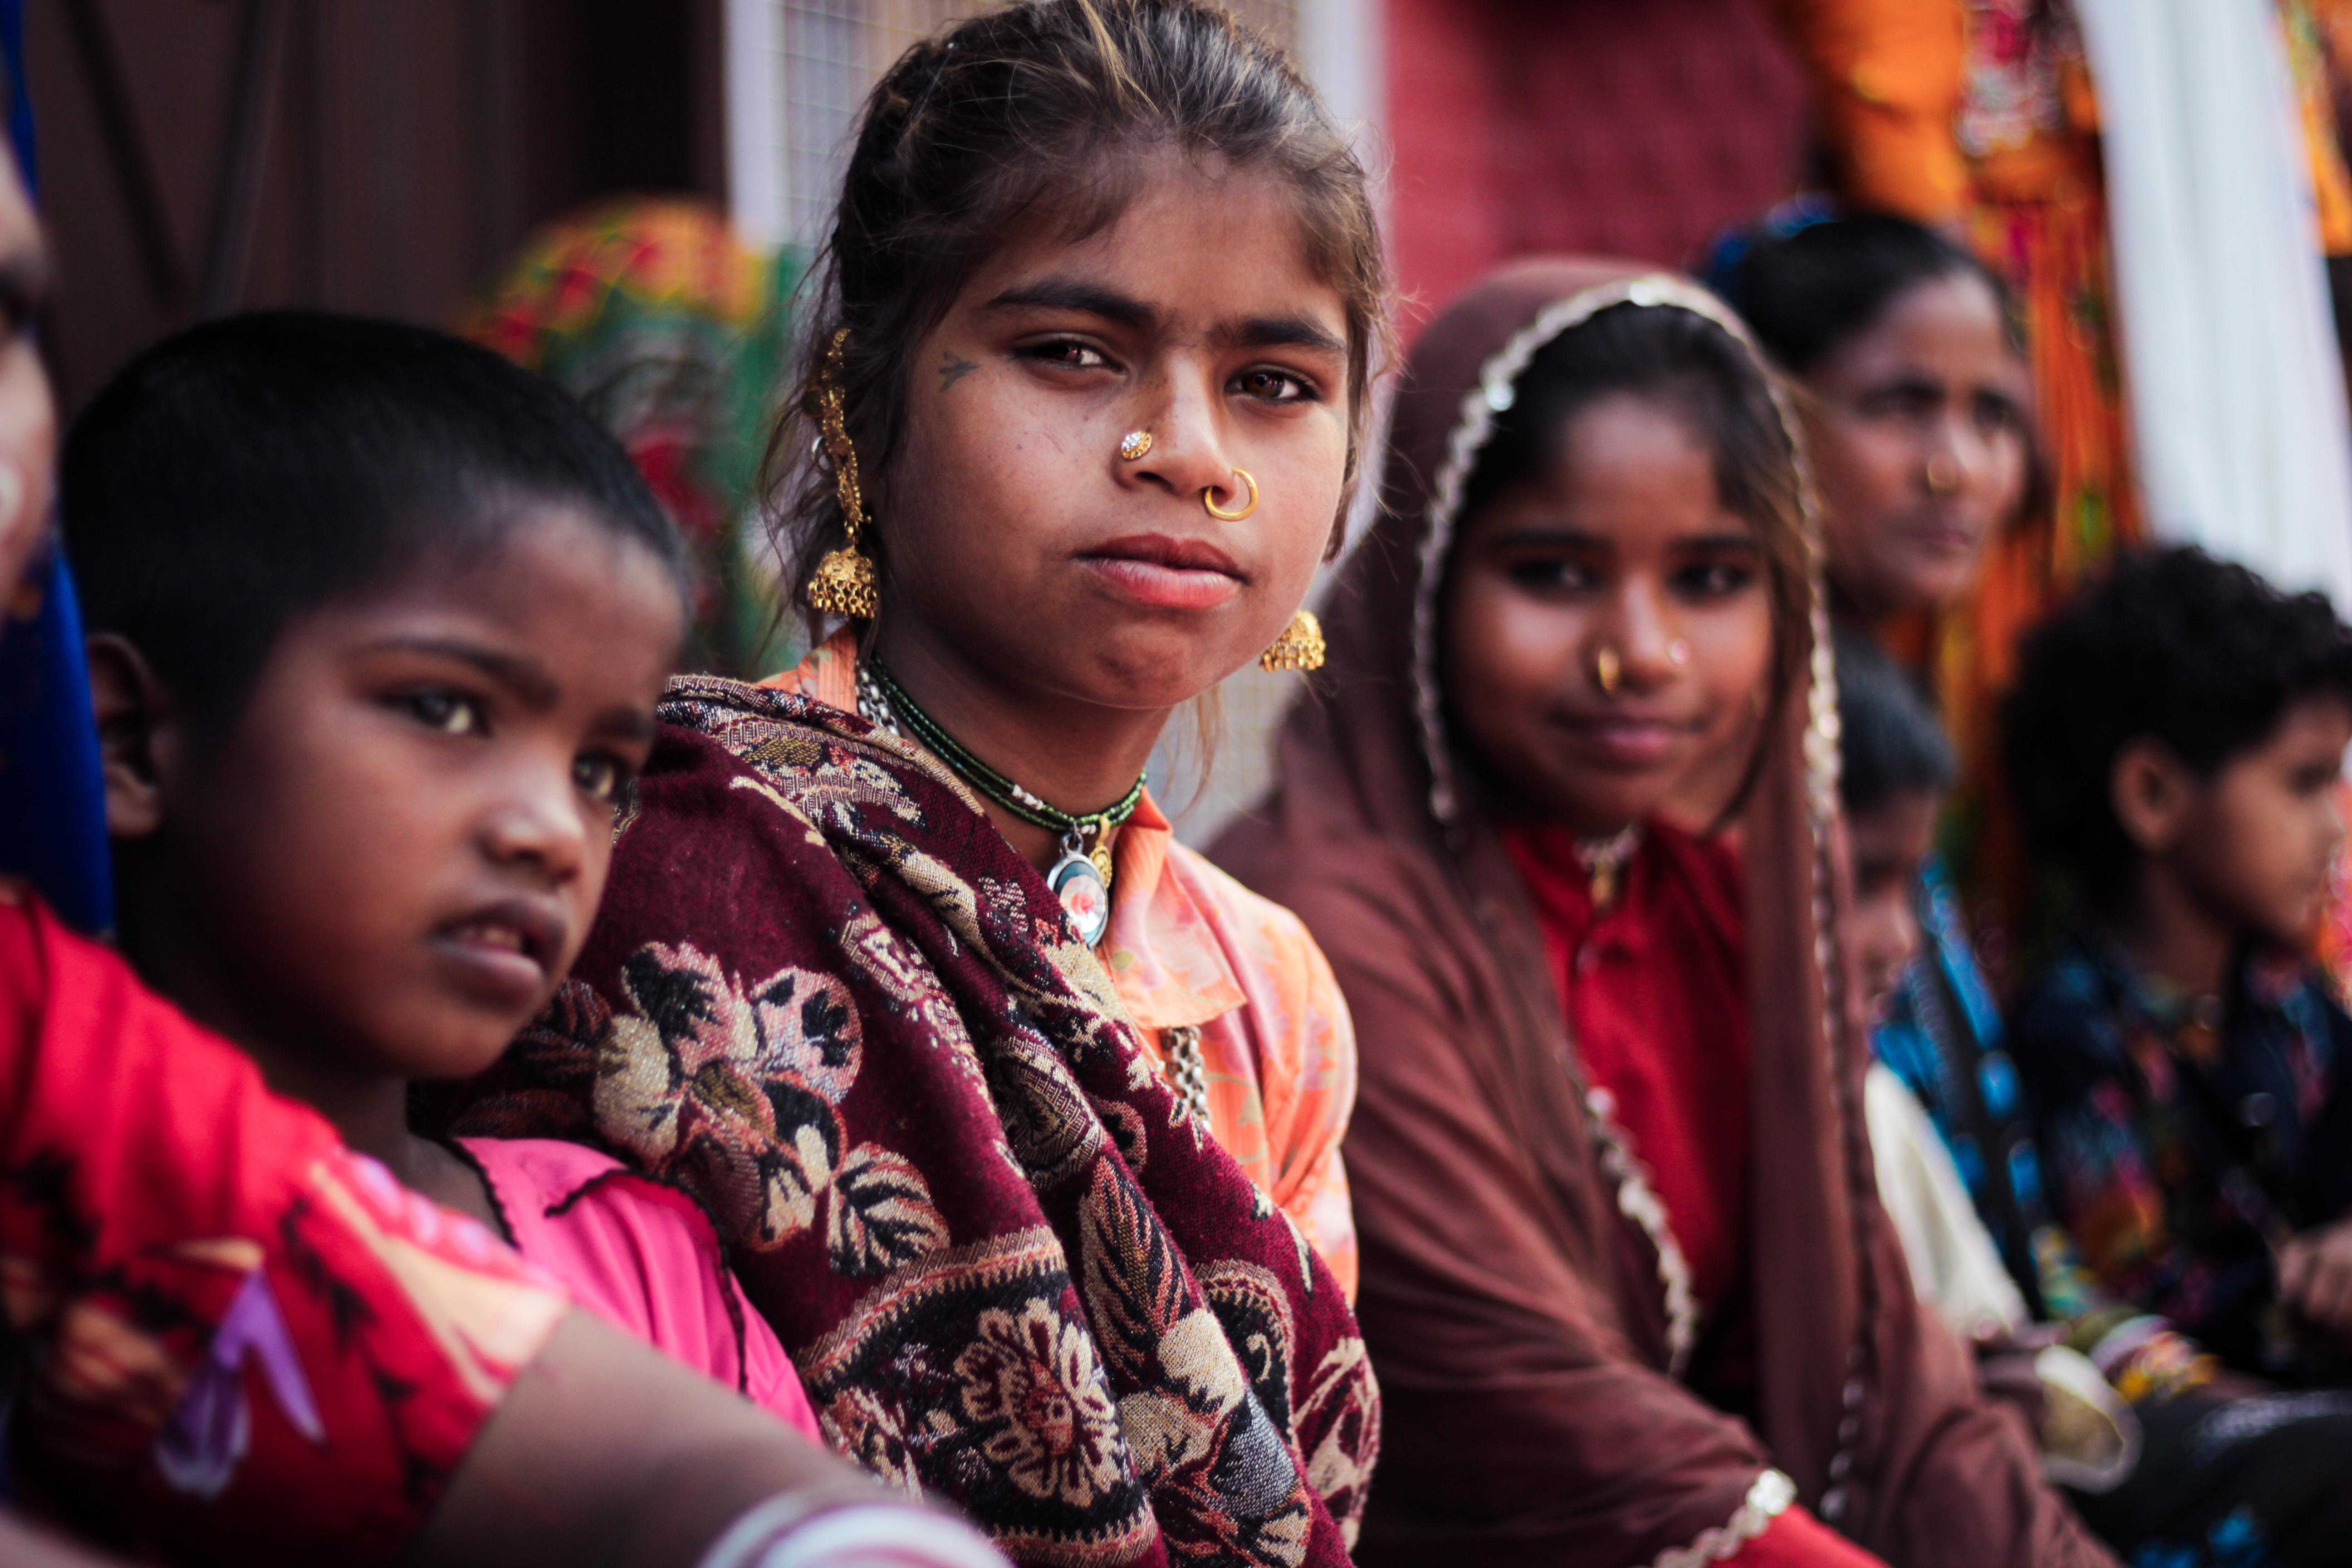
people, crowd, youth, marriage, temple